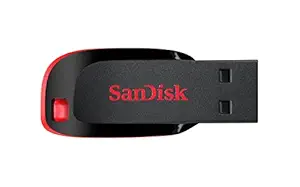
SanDisk Cruzer Blade 32GB USB Flash Drive
Category: Computers&Accessories
Price: 289 (list price: 650)
Rating: 4.3 (2,53,105 ratings)
About this product: Ultra-compact and portable USB flash drive,Capless design|Share your photos, videos, songs and other files between computers with ease,care number:18001205899/18004195592|Protect your private files with included SanDisk SecureAccess software|Includes added protection of secure online backup (up to 2GB optionally available) offered by YuuWaa|Password-protect your sensitive files. Customer care:IndiaSupport@sandisk.com|Importer Details:Rashi Peripherals Pvt. Ltd. Rashi Complex,A Building,Survey186,Dongaripada,Poman Village,Vasai Bhiwandi Road, Dist. Thane,Maharastra 401208, India|Share your work files between computers with ease